Augustine Bryan

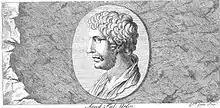
Head of Alcibiades by Gerard Vandergucht, from Bryan's "Plutarch".

Bryan published a sermon on the election of the lord mayor in 1718, and just before his death he had finished the printing of an edition of Plutarch's "Lives". It was completed by Moses du Soul, and was published under the title of "Plutarchi Chæronensis Vitæ Parallelæ, cum singulis aliquot. Græce et Latine. Adduntur variantes Lectiones ex MSS. Codd. Veteres et Novæ, Doctorum Virorum Notæ et Emendationes, et Indices accuratissimi", 5 vols., London, 1723–9. It contains heads of the illustrious persons, engraved from gems. The Greek text is printed from the Paris edition of 1624, with a few corrections, and the Latin translation is also mainly adopted from that edition.